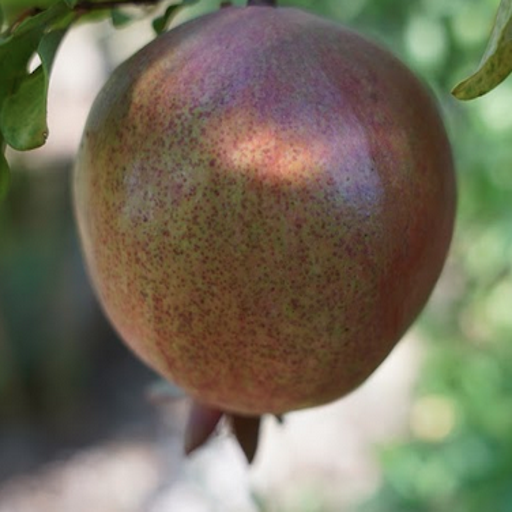
Label: Healthy